Shogun

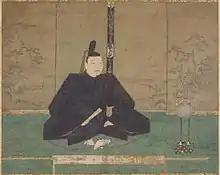
Ashikaga Yoshimasa

After the failure of the Kenmu Restoration, Emperor Go-Daigo fled to Enryaku-ji Temple on Mount Hiei with the Three Sacred Treasures (Imperial regalia, 三種の神器). On the other hand, Ashikaga Takauji installed Emperor Kōmyō as the new emperor without the Three Sacred Treasures in 1336.